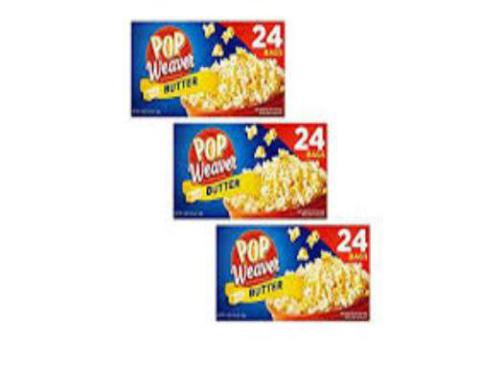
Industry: Food